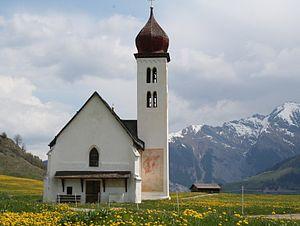
Cette liste présente les biens culturels d'importance nationale dans le canton des Grisons. Cette liste correspond à l'édition 2009 de l'Inventaire Suisse des biens culturels d'importance nationale pour le canton des Grisons. Il est trié par commune et inclus : 174 bâtiments séparés, 16 collections et 38 sites archéologiques.